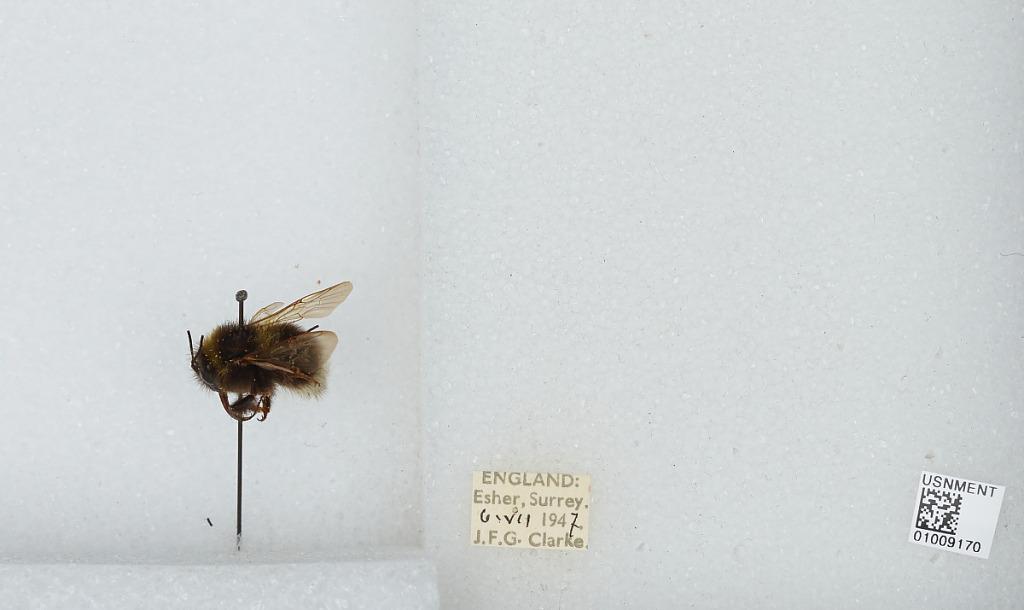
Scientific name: Bombus (Megabombus) hortorum (Linnaeus)
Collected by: J. Clarke
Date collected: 1947-7-6
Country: United Kingdom
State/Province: England
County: Surrey
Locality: Elmbridge; Esher
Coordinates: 51.3692, -0.365